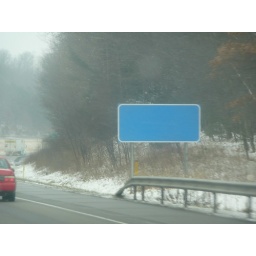
Blank blue sign along I-80 in western Pennsylvania